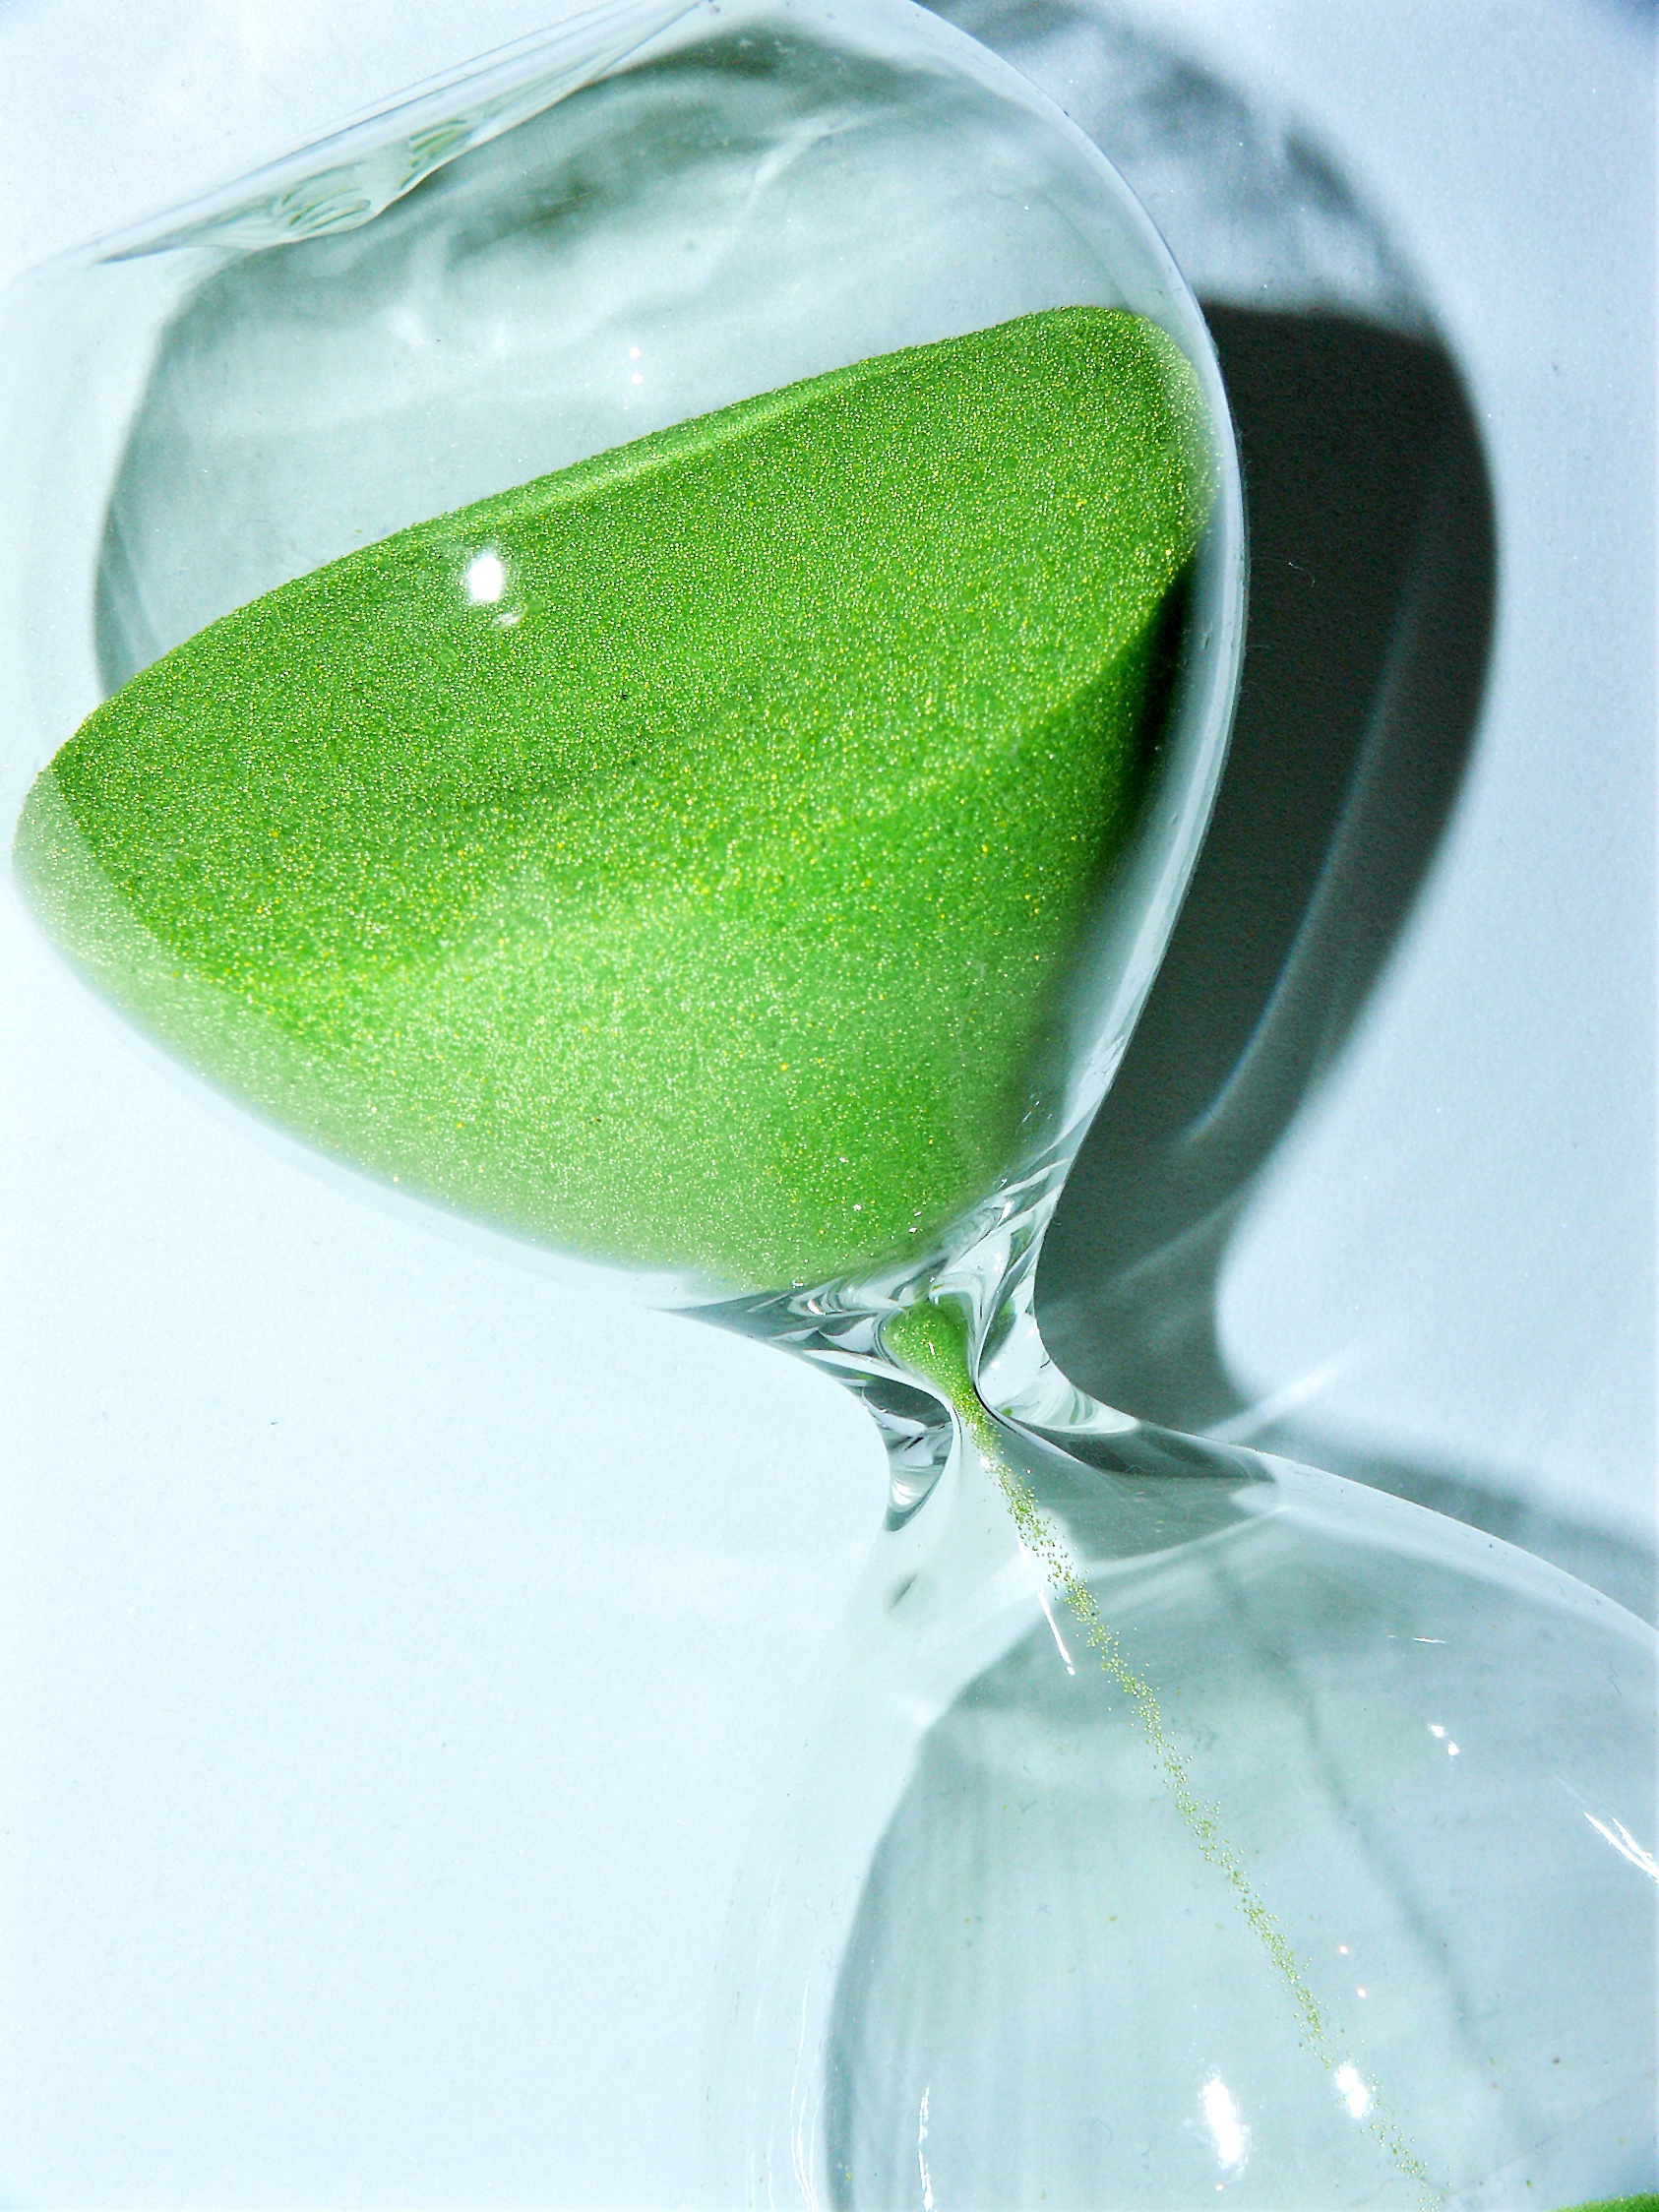
sand, white, leaf, petal, glass, clock, time, hour, range, food, green, produce, drink, timepiece, lime, freestyle, hourglass, while, citrus, phase, time of, period, duration, lag, egg timer, chronometer, tense, tempus, amount of time, temporal distance, fughit, interval, time difference